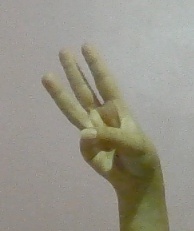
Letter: thaa